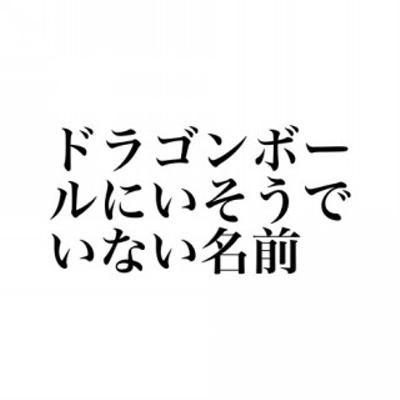
回答: チャムス